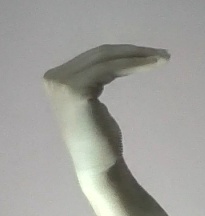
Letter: haa